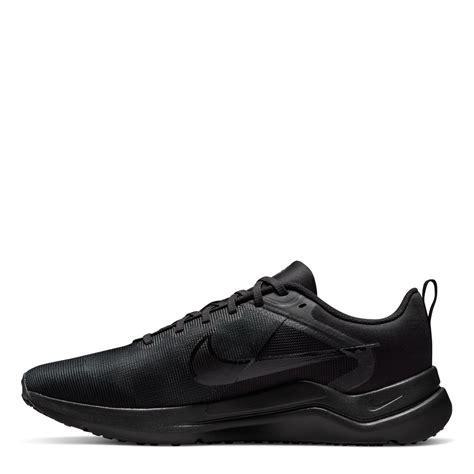
Brand: Nike
Model: Downshifter 12